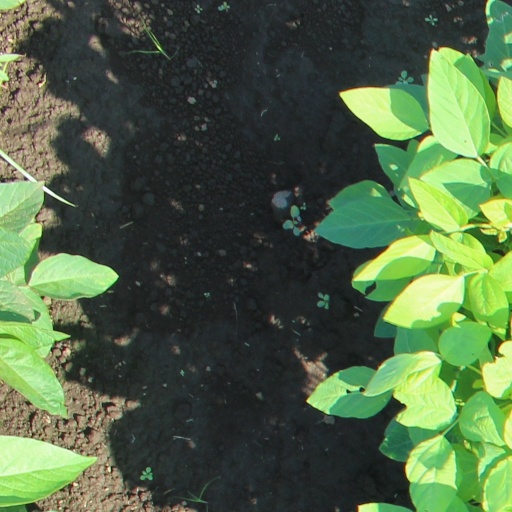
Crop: soybean